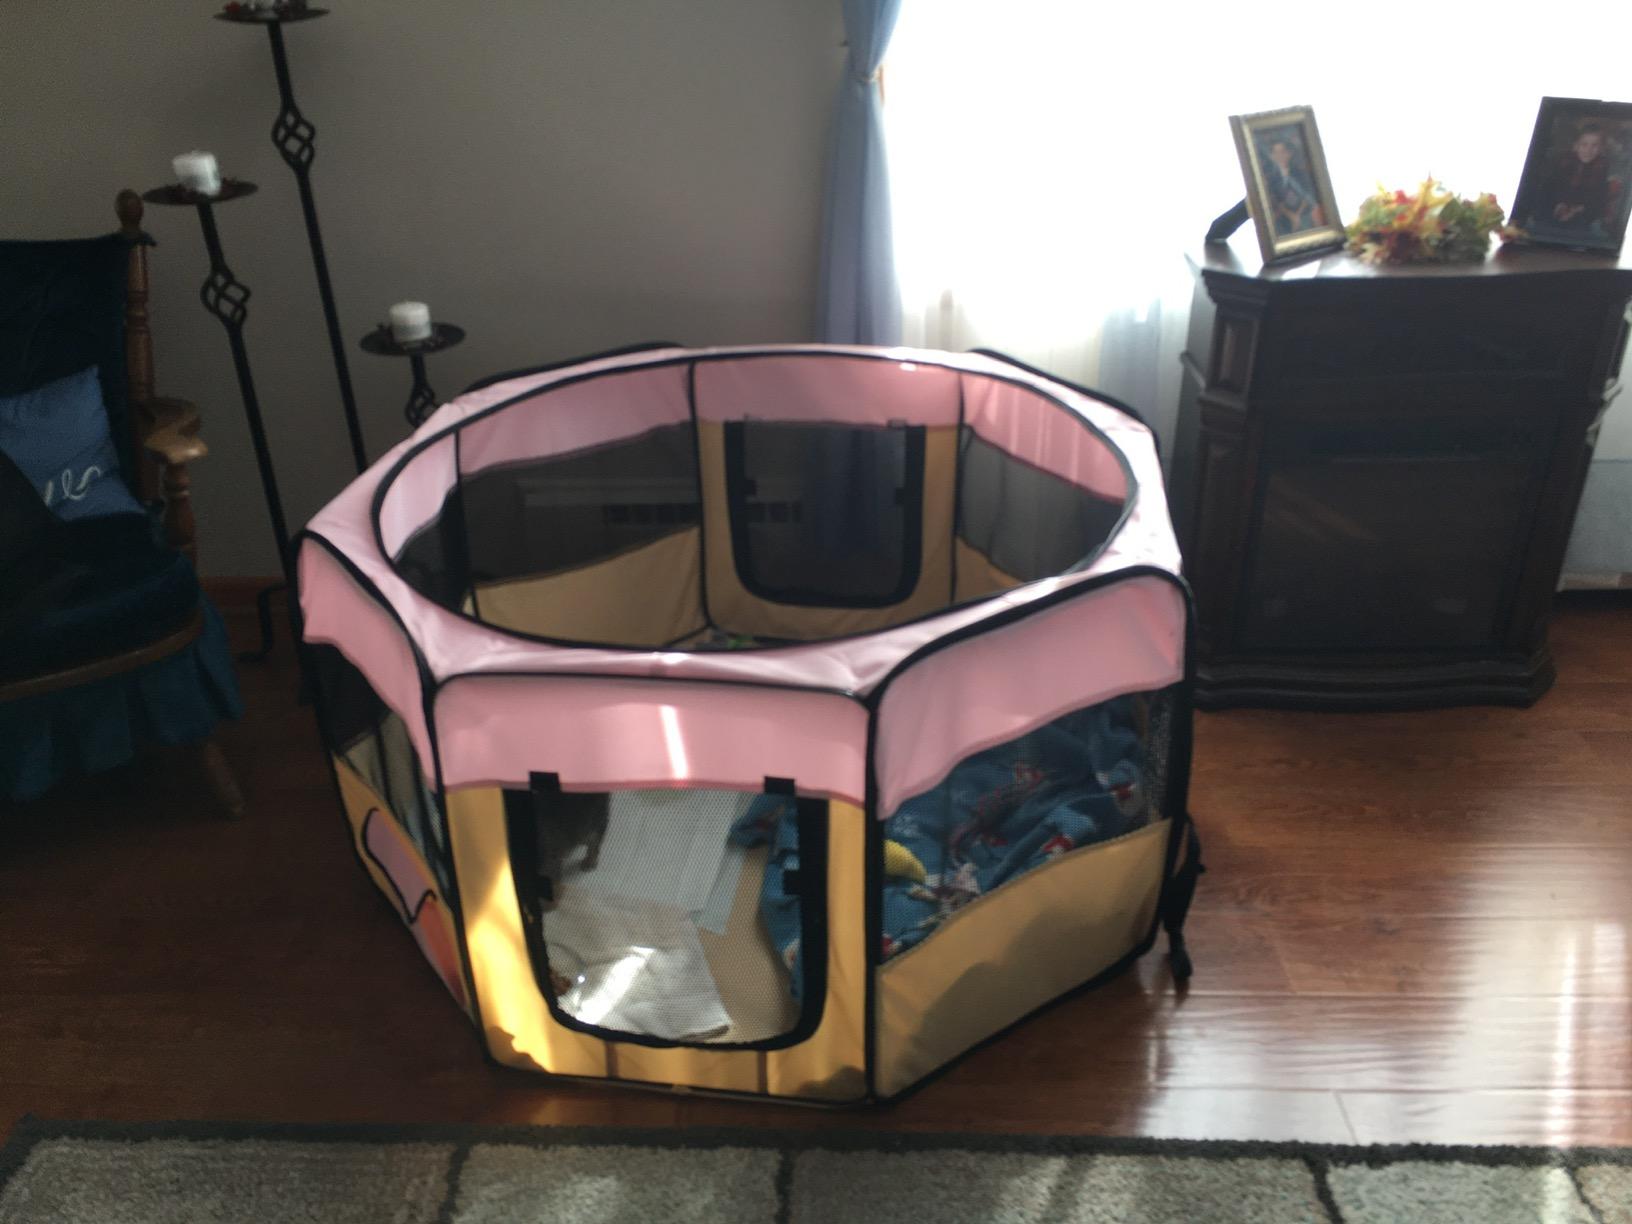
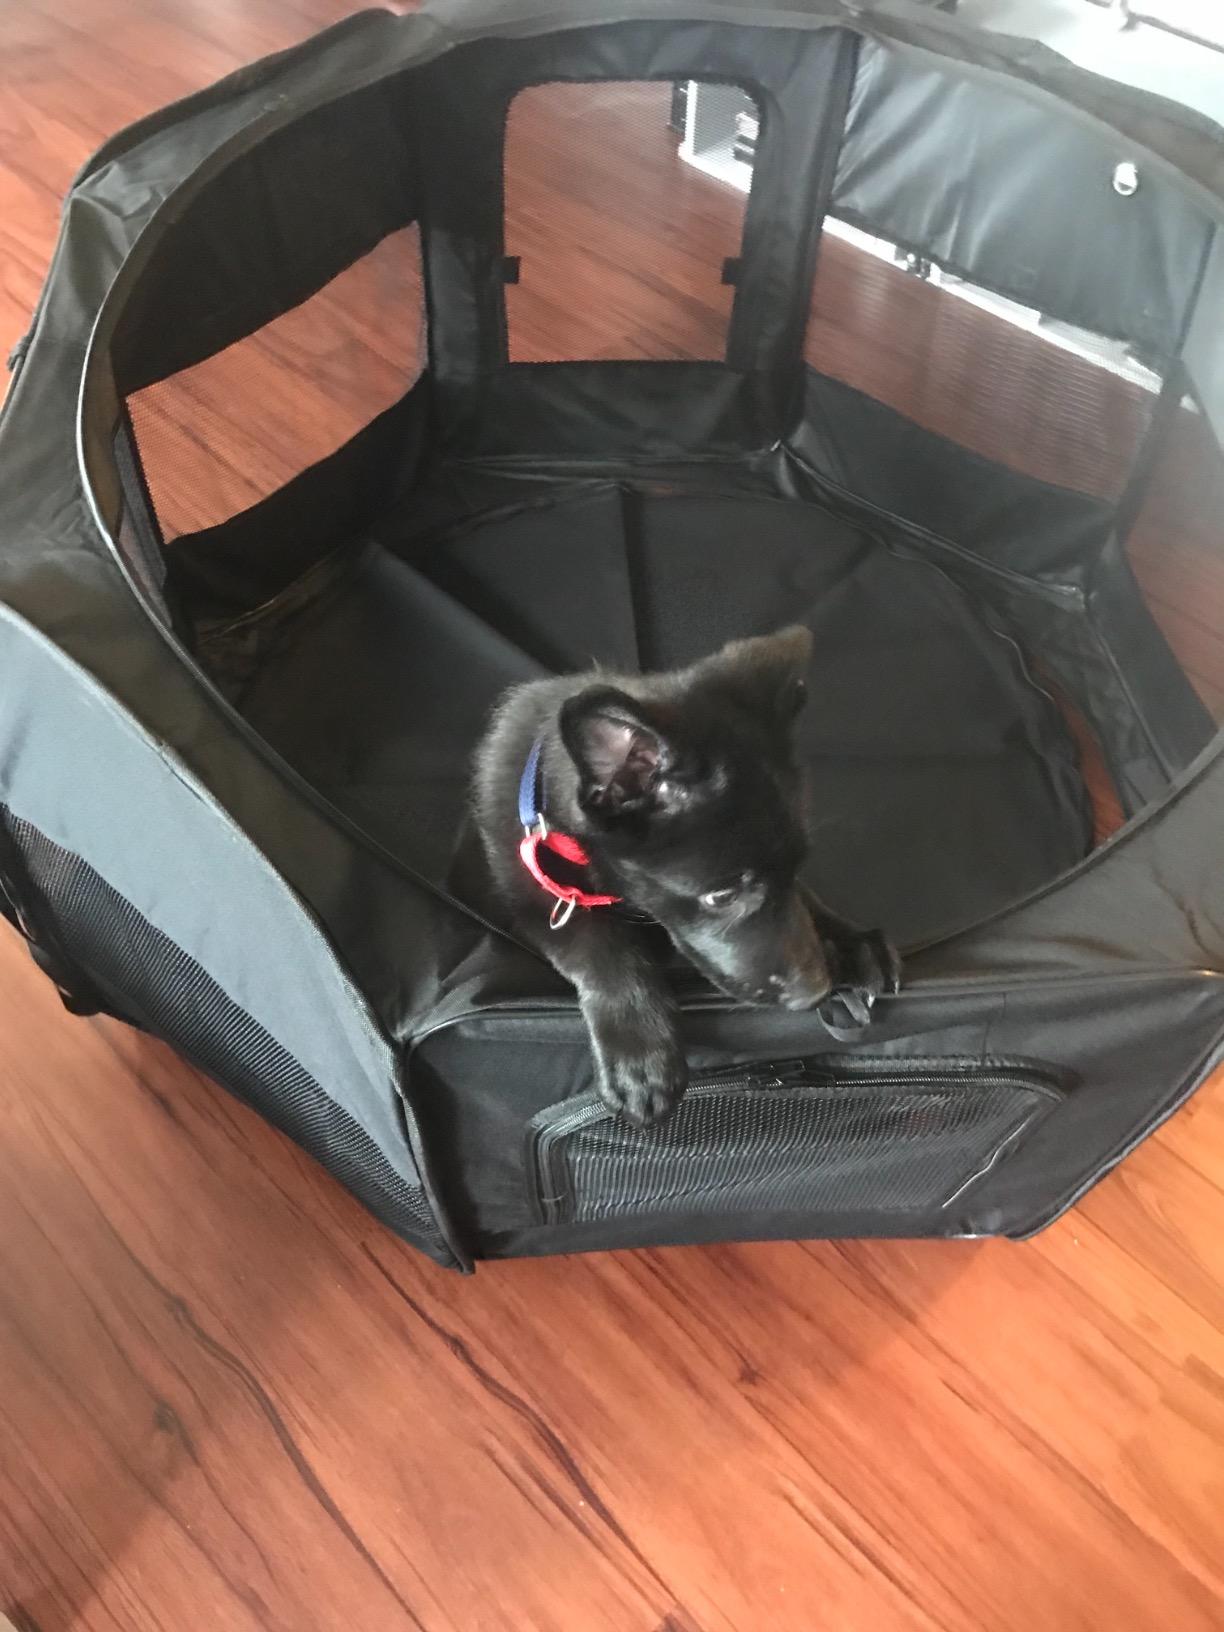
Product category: items_kennel
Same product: no